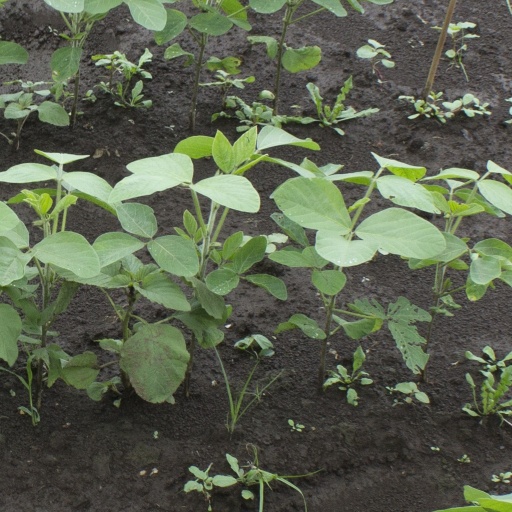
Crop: soybean